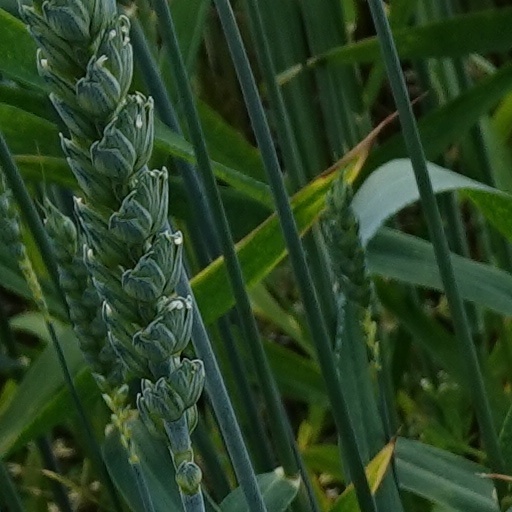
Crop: wheat